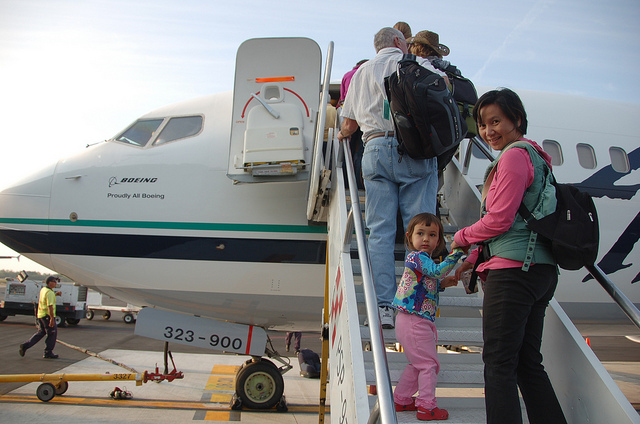
A woman and child are boarding a small aircraft.